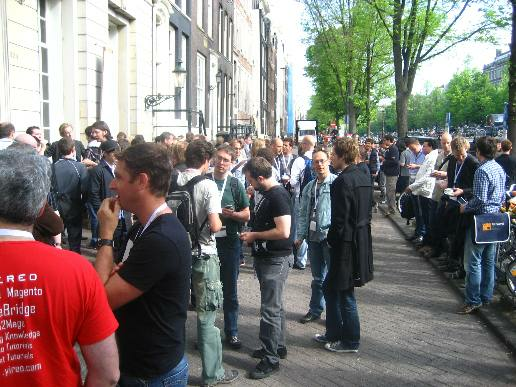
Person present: Yes